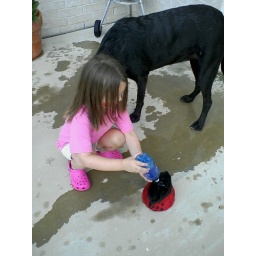
A little water goes in the bowl